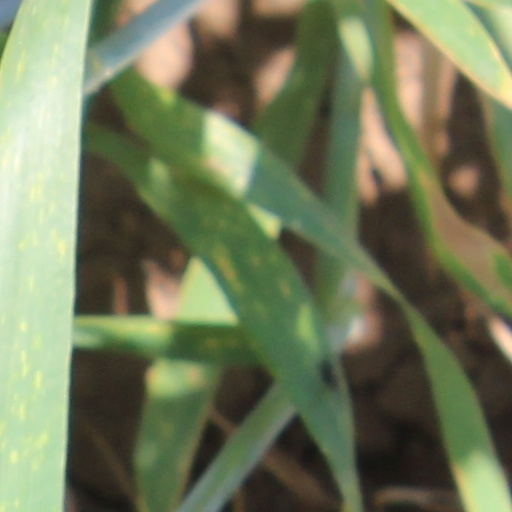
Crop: wheat